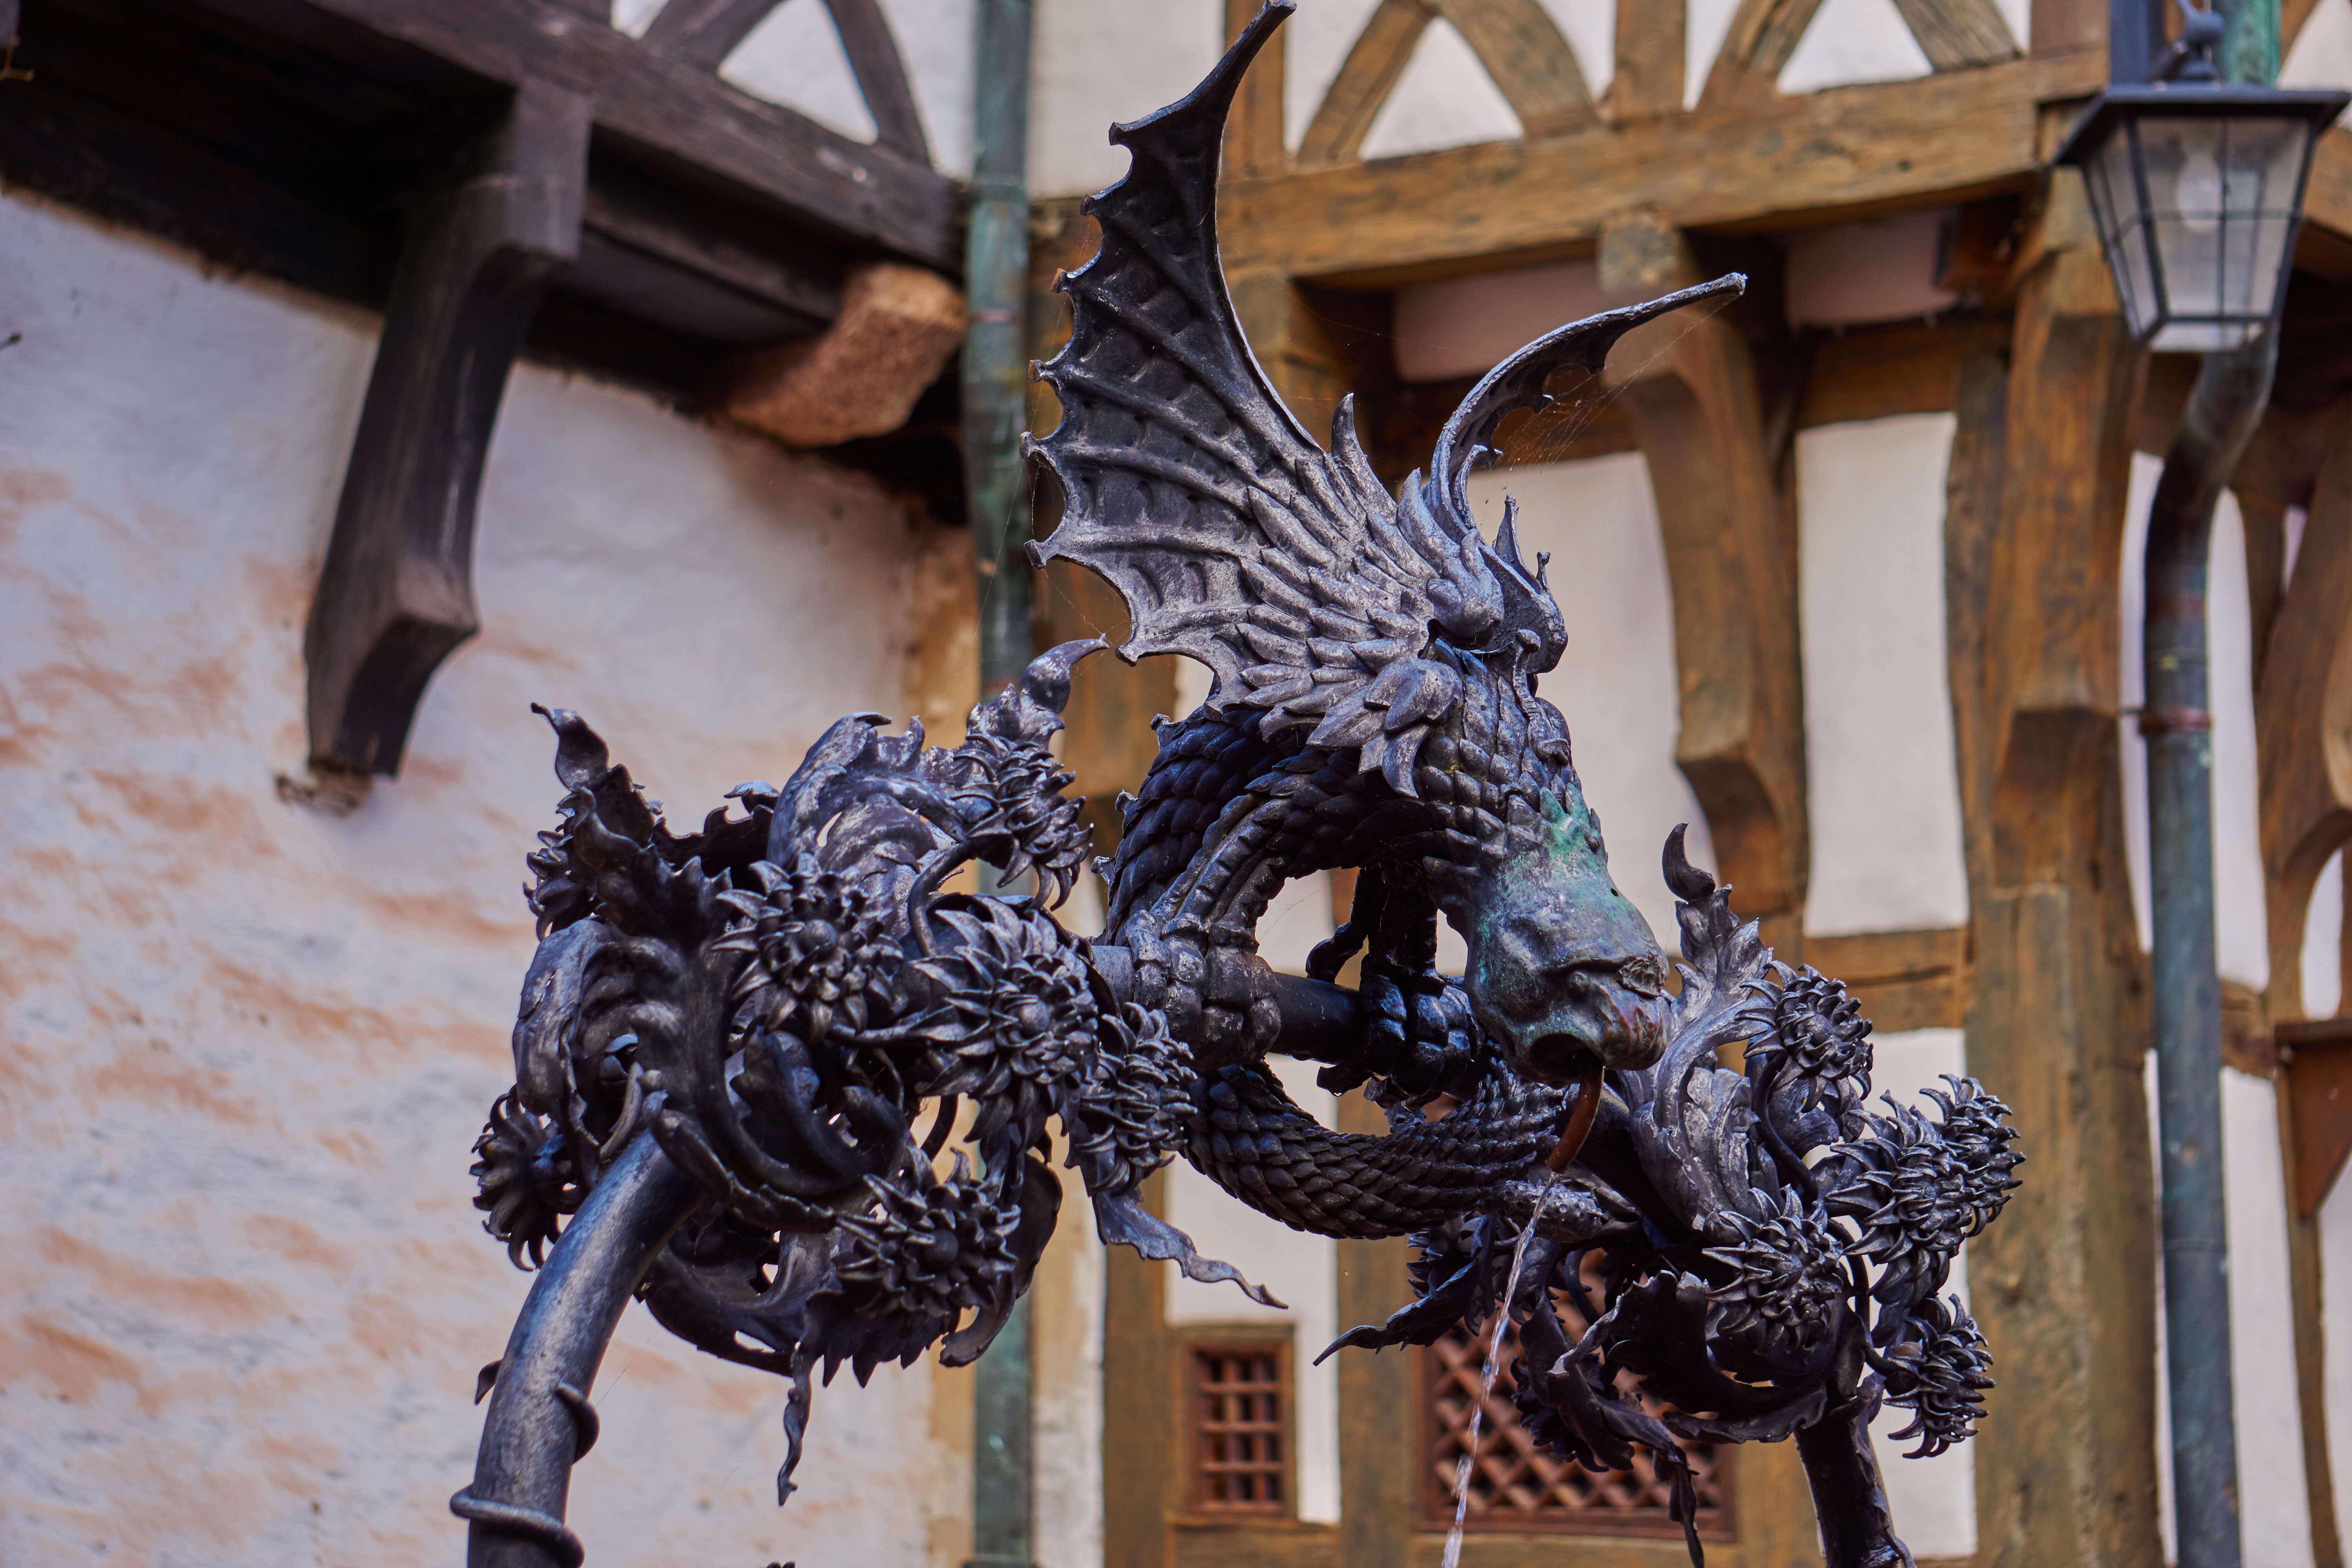
old, statue, gargoyle, sculpture, art, temple, fountain, iron, carving, middle ages, wartburg castle